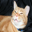
Label: cat